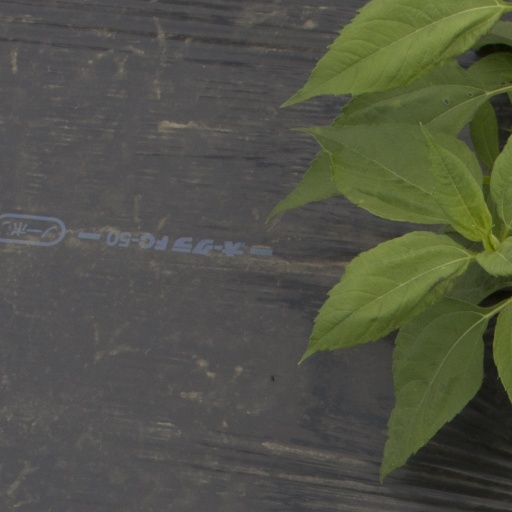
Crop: Jerusalem artichoke